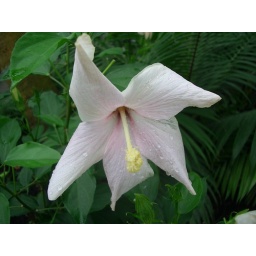
A white flower in the Palm House.